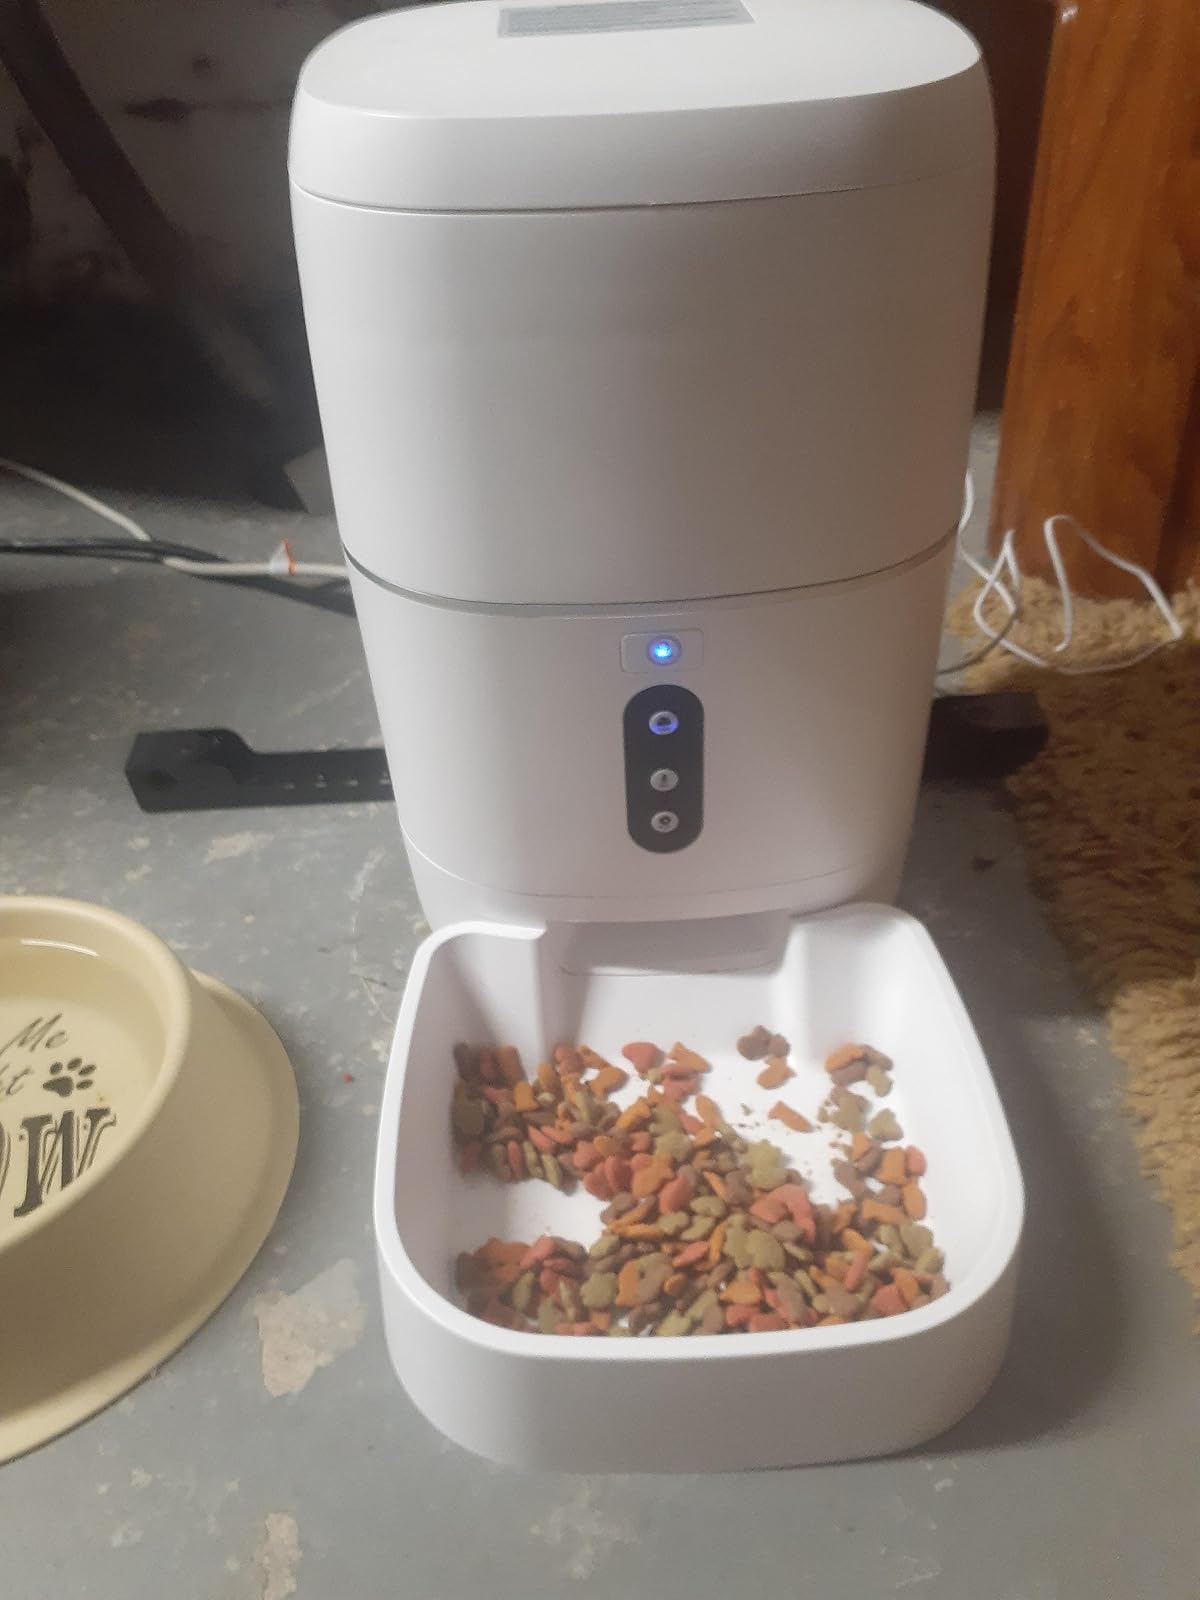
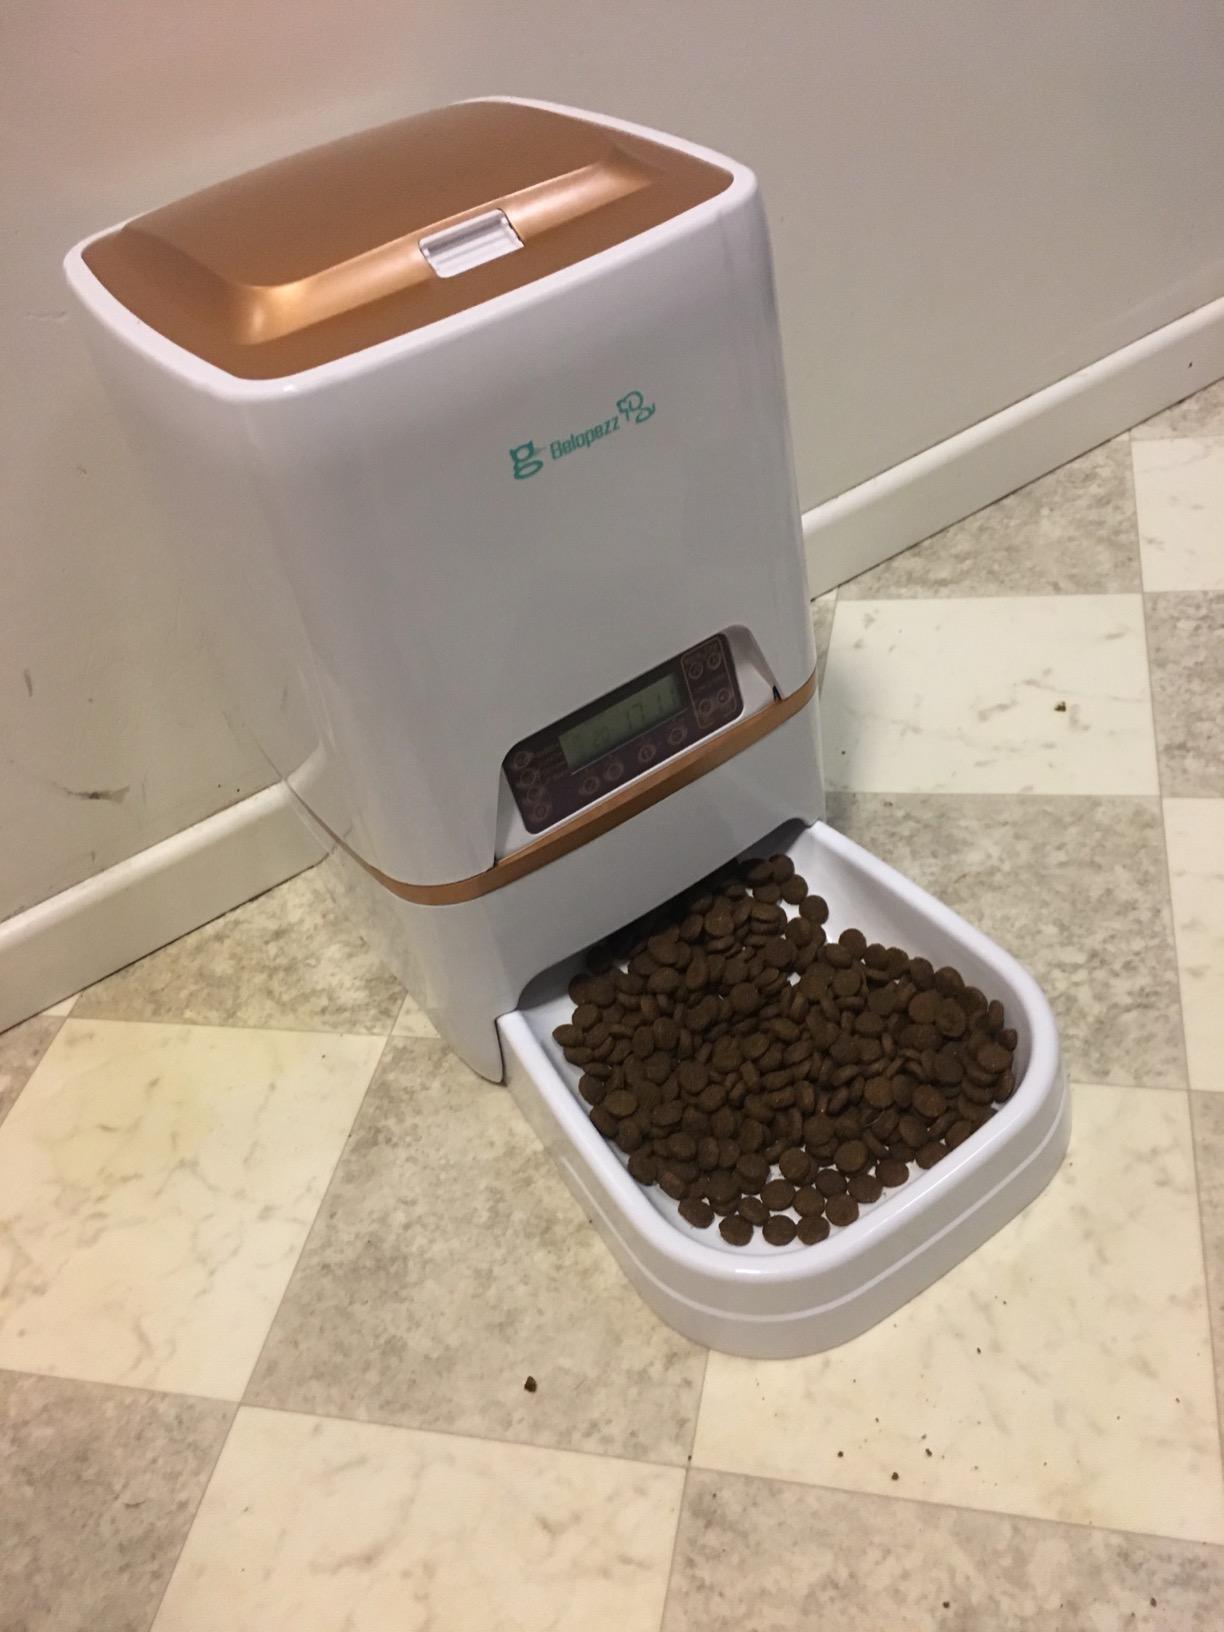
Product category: items_feeder
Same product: no